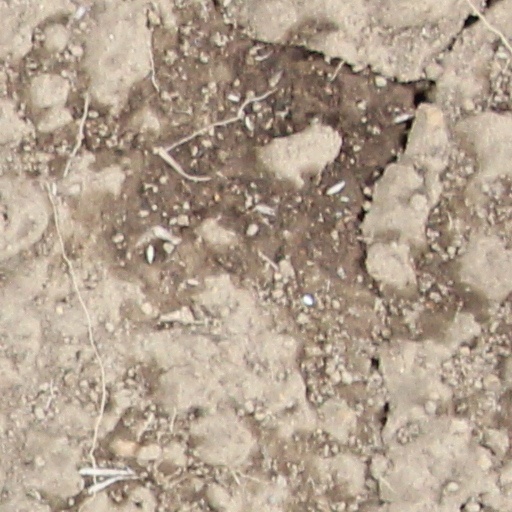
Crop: wheat